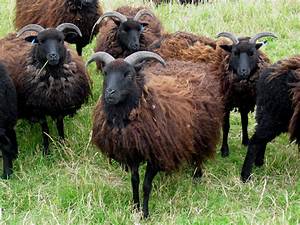
Label: sheep